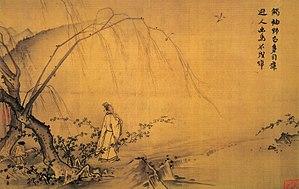
Marcher sur un chemin de montagne au printemps, Ma Yuan (actif: 1190- ap.1225). Feuille d'album. Encre et couleurs légères sur soie, 27.4 x 43.1 cm. Musée national du palais Taipei 中文: [宋] 马远 山径春行图 - 绢本淡设色 纵27.4厘米 横43.1厘米 Čeština: Jarní procházka na horské stezce, Ma Jüan (asi 1160–1225).
Ma Yuan, surnom: Qinsshan, originaire de Hezhong, province de Shanxi, est un peintre chinois actif vers 1190 – 1230.
La dynastie Song est une dynastie qui a régné en Chine entre 960 et 1279. Elle a succédé à la période des Cinq Dynasties et des Dix Royaumes et a été suivie par la dynastie Yuan. Il s'agit du premier gouvernement au monde à émettre des billets de banque. Cette dynastie a également vu la première désignation du vrai Nord à l'aide d'une boussole.
La société chinoise durant la dynastie Song est marquée par les réformes politiques et légales, un retour philosophique du confucianisme et le développement des villes qui deviennent, au-delà de centres administratifs, des centres commerciaux, industriels et de commerce maritime. Les habitants des zones rurales sont pour la plupart des fermiers, même si certains sont chasseurs, pêcheurs ou employés du gouvernement travaillant dans les mines ou les marais salants. Inversement, les boutiques, les artisans, les gardes de la ville, les saltimbanques, les travailleurs et les riches marchands vivent dans les centres des comtés ou des provinces, avec la noblesse chinoise.